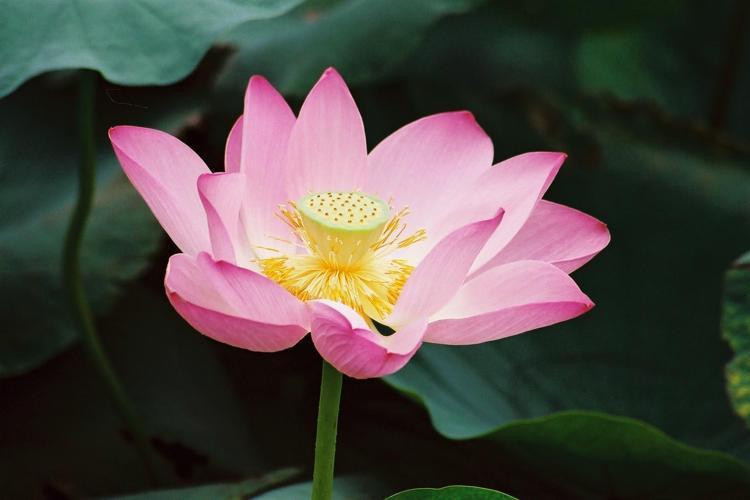
Label: lotus